For Whom the Bell Tolls (film)

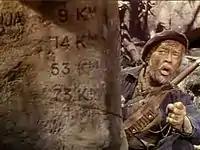
The old man Anselmo (played by Vladimir Sokoloff), who acts as Robert Jordan's guide.

However, the enemy, apprised of the coming offensive, has prepared to ambush the Republicans in force and it seems unlikely that blowing up the bridge will do much to prevent a rout. Regardless, Jordan understands that he must still demolish the bridge in an attempt to prevent fascist reinforcements from overwhelming his allies. Lacking the equipment destroyed by Pablo, Jordan and Anselmo improvise an alternative method to explode the dynamite by using hand grenades. Jordan attaches wires to the grenades so that their pins can be pulled from a distance. This improvised plan is considerably more dangerous than using conventional detonators, because the men must increase their proximity to the explosion.